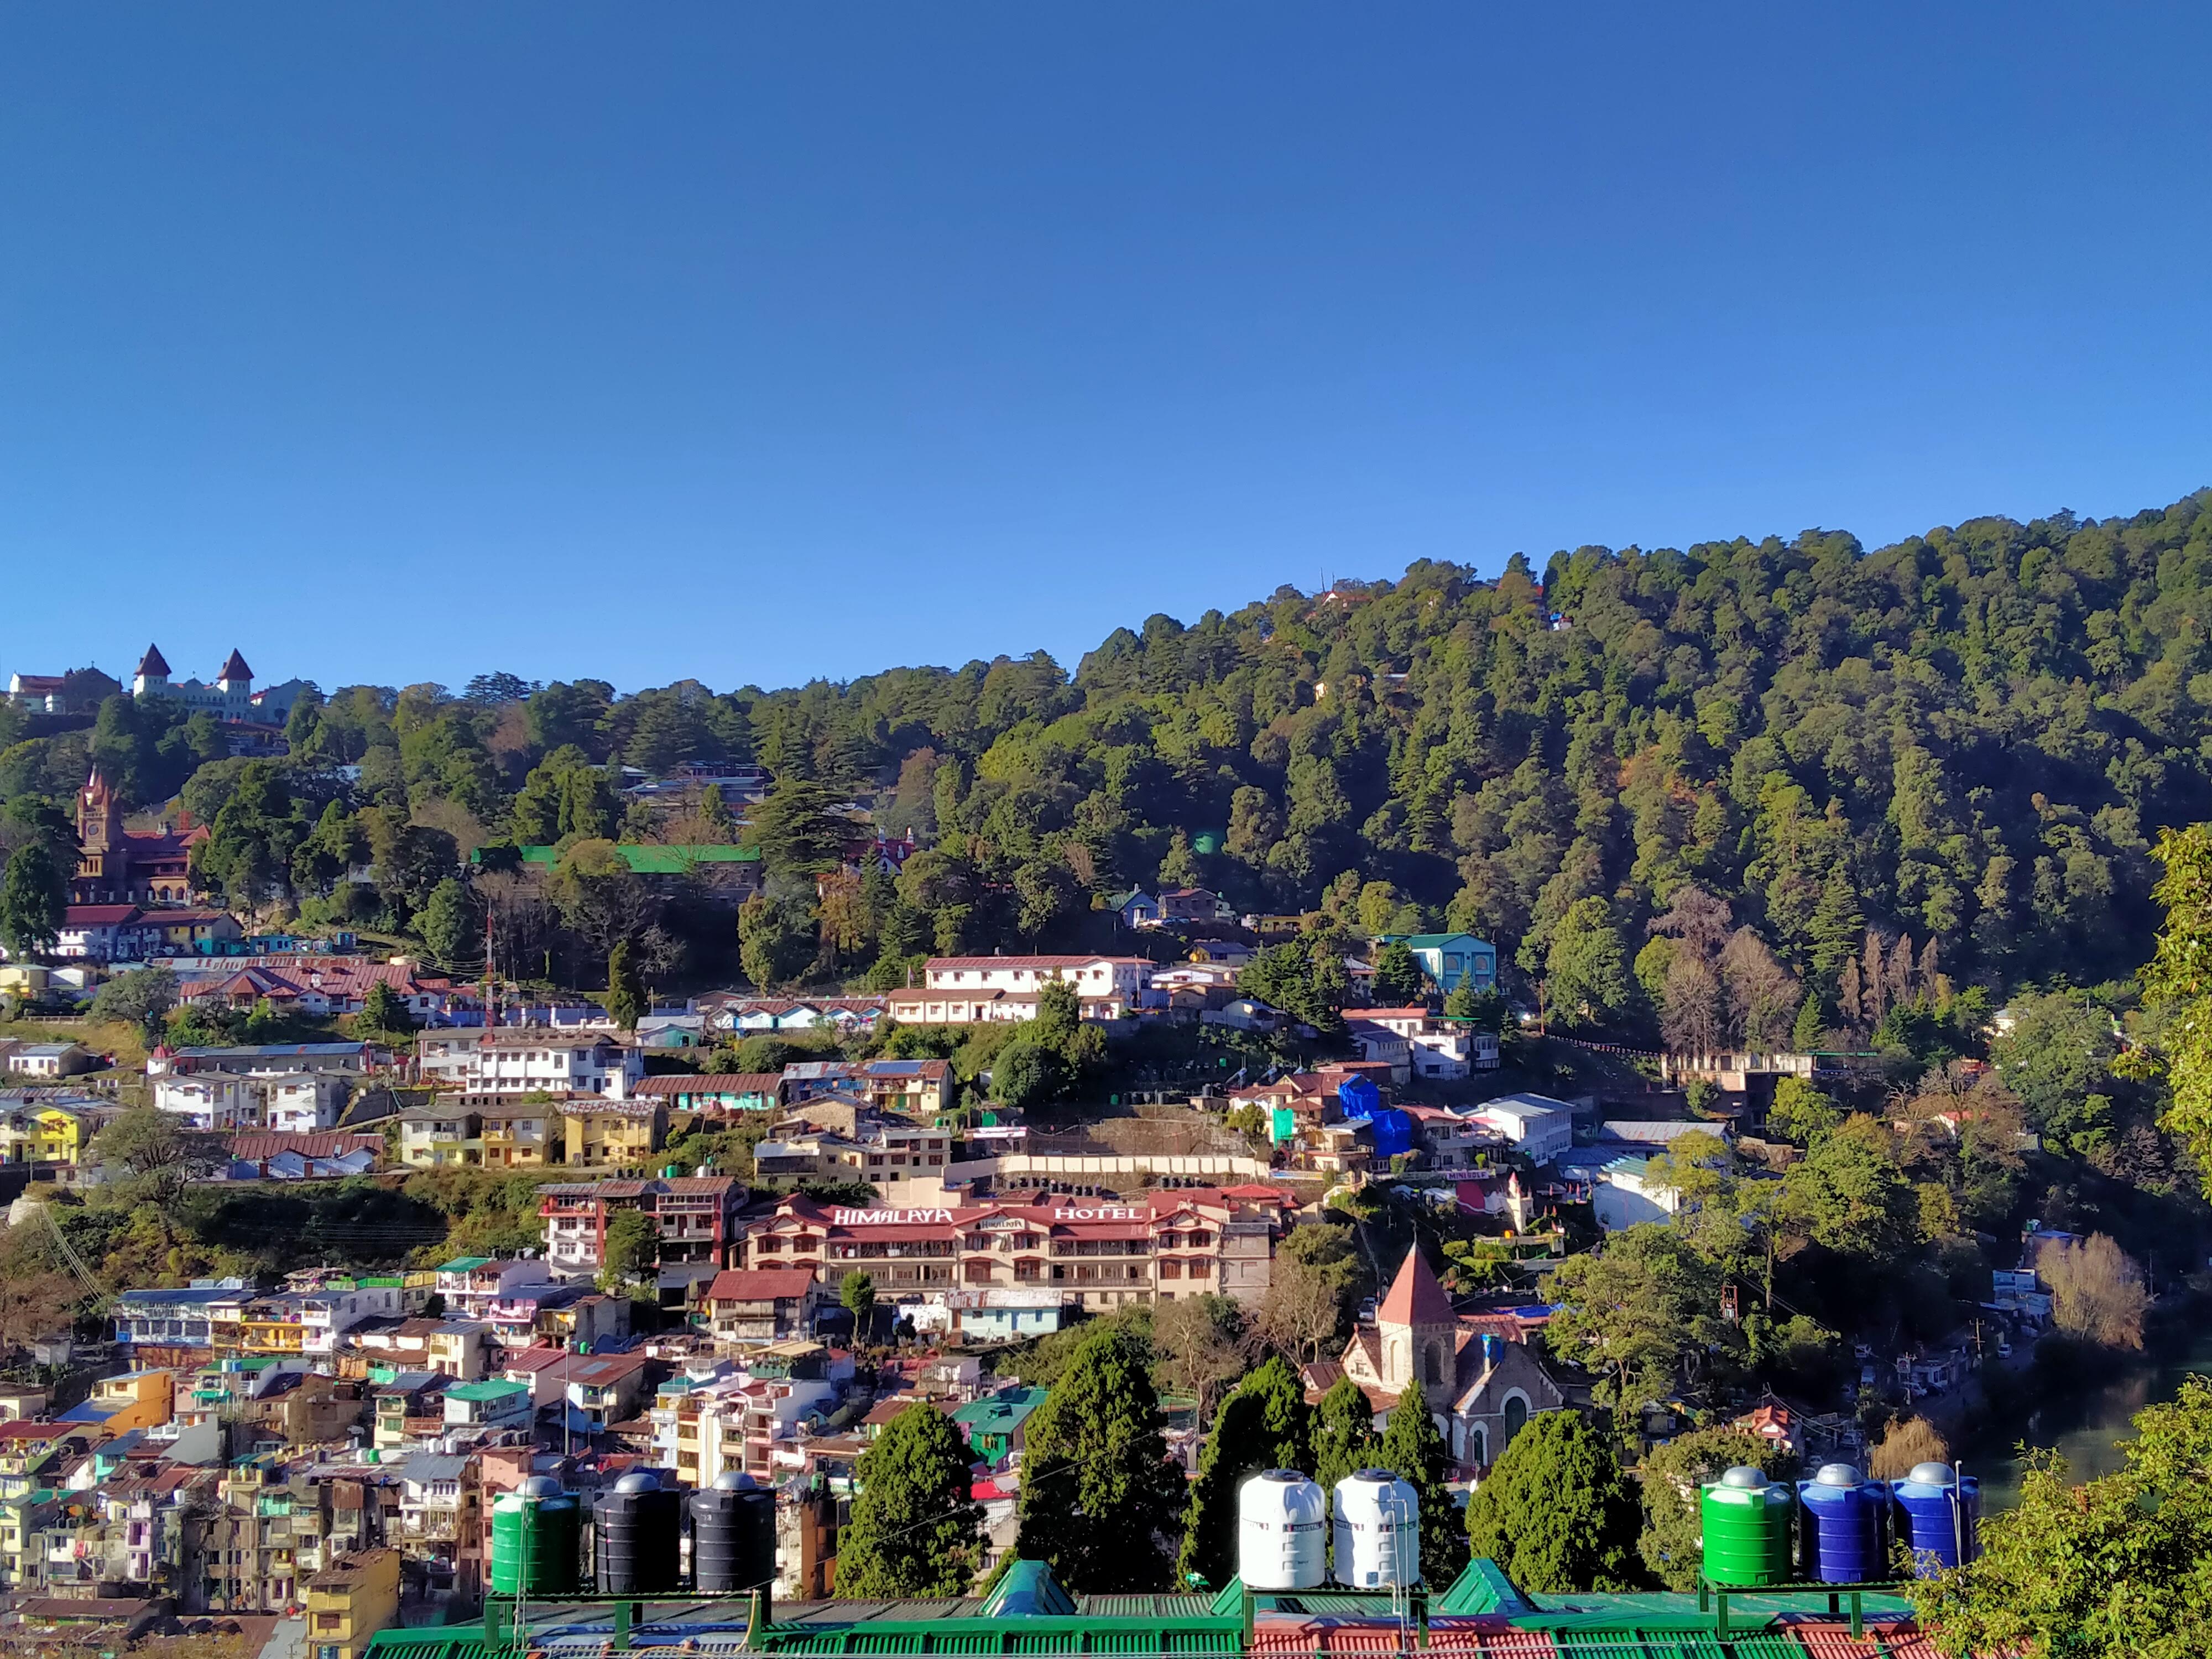
india, shimla, mountain, peace, view, nature, life, sky, plant, tree, natural landscape, travel, landscape, leisure, city, urban design, rural area, horizon, hill, grass, mountain range, hill station, road, coast, village, cityscape, garden, reservoir, suburb, evening, recreation, tourist attraction, tourism, vacation, roof, reflection, mountain village, ocean, sea, crowd, night, bird's eye view, aerial photography, skyline, historic site, panorama